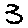
Label: 3